Barbara Dunkelman

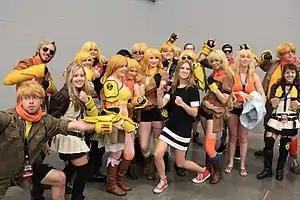
Dunkelman in 2016 with a group of cosplayers dressed as Yang Xiao Long, her character in "RWBY"

Dunkelman signed up on Rooster Teeth's website in October 2004. In 2005 she attended and assisted at the premiere Toronto "Red vs. Blue" fan event, RvBTO. Starting in 2008, she helped organize it as co-host and Rooster Teeth liaison. She was a hostess for WatchMojo.com for several months in 2010.